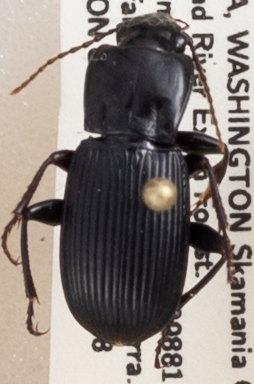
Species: Pterostichus herculaneus
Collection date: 2019-06-18
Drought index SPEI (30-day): -0.932
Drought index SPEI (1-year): -2.09
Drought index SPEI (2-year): -2.09